2004 Ibero-American Championships in Athletics

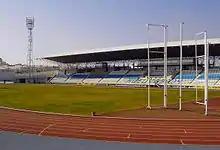
The host stadium in Huelva

The 2004 Ibero-American Championships in Athletics ("Spanish: XI Campeonato Iberoamericano de Atletismo") was the eleventh edition of the international athletics competition between Ibero-American nations which was held at the Estadio Iberoamericano in Huelva, Spain on 6–8 August 2004. A record high of 27 nations took part while the number of participating athletes (430) was the second highest in the competition's history after the 1992 edition. The programme featured 44 track and field events, 22 each for men and women, and 16 championship records were broken or equalled at the three-day competition.